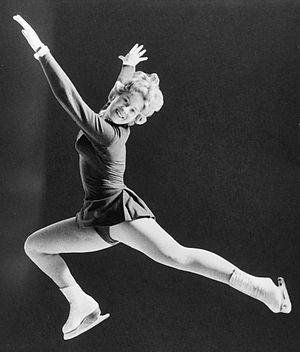
Sjoukje Rosalinde Dijkstra, née le 28 janvier 1942 à Akkrum, est une patineuse artistique néerlandaise. Triple championne du monde, elle a gagné le titre olympique en 1964 à Innsbruck devenant la première sportive néerlandaise à gagner une médaille d'or aux Jeux olympiques d'hiver.